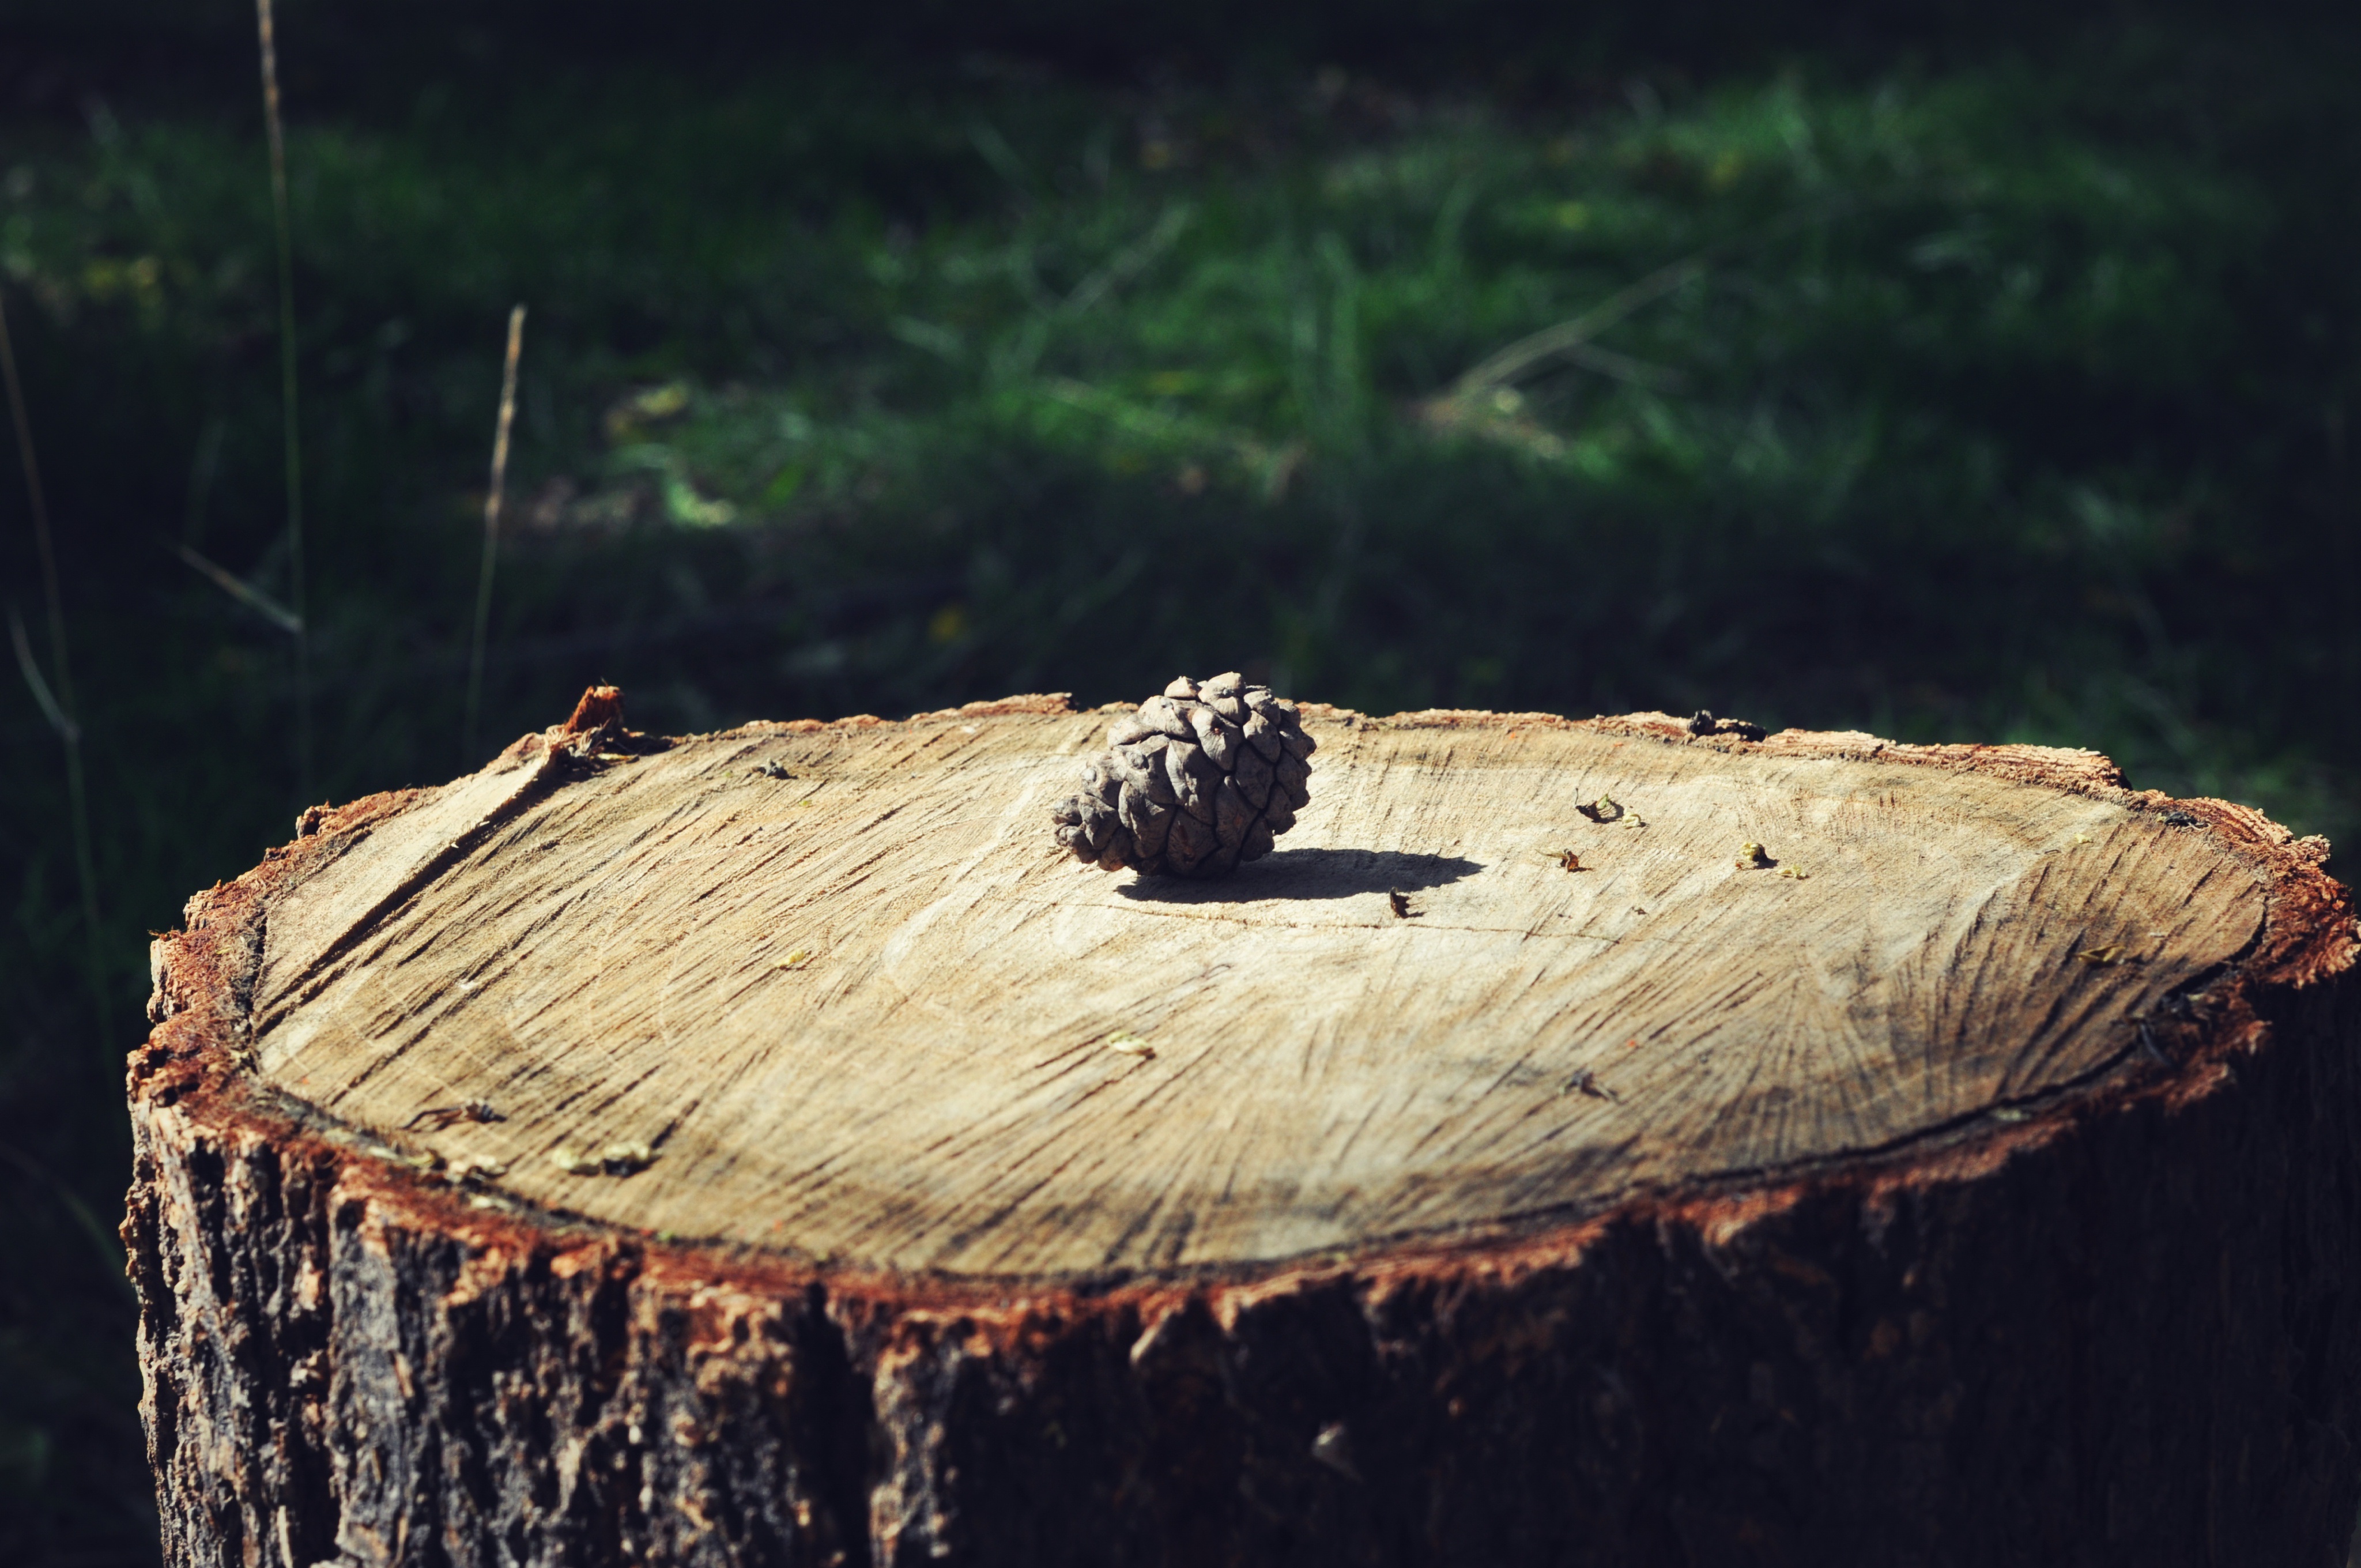
tree, nature, branch, wood, leaf, ring, time, trunk, soil, fauna, tree stump, macro photography